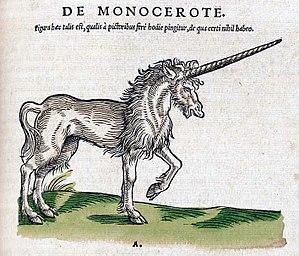
Licorne (Monoceros). Conrad Gesner, Historiae Animalium
La licorne, parfois nommée unicorne, est une créature légendaire à corne unique. Son origine, controversée, résulte de multiples influences, en particulier de descriptions d'animaux tels que le rhinocéros et l'antilope, issues de récits d'explorateurs. Les premières représentations attestées d'animaux unicornes remontent à la civilisation de l'Indus. Le récit sanskrit d'Ekashringa et les routes commerciales pourraient avoir joué un rôle dans leur diffusion vers le Proche-Orient.